Hendrik Nicolaas Werkman

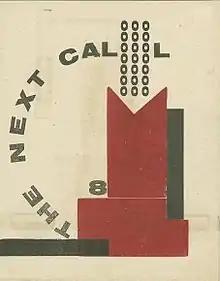
Werkman's magazine "The Next Call", a cover designed by him in 1926

Werkman was born on 29 April 1882 in Leens, in the province of Groningen. He was the son of a veterinary surgeon who died while he was young, after which his mother moved the family to the city of Groningen. In 1908, he established a printing and publishing house there that at its peak employed some twenty workers. Financial setbacks forced its closure in 1923, after which Werkman started anew with a small workshop in the attic of a warehouse.